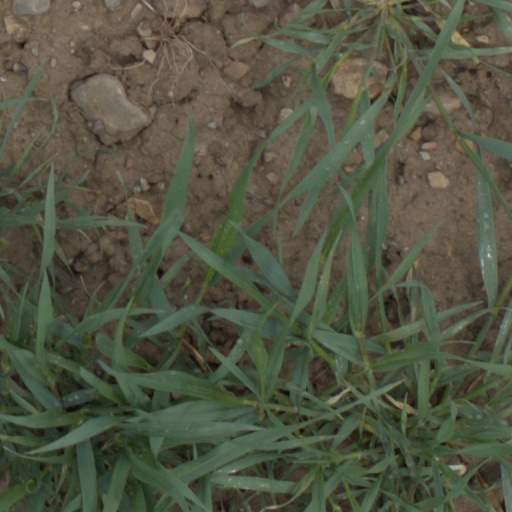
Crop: wheat